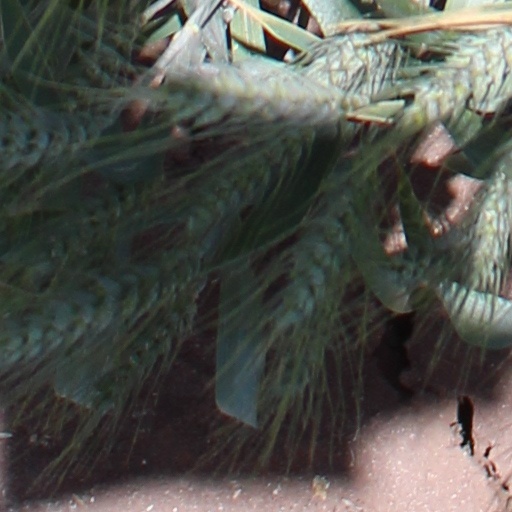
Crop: wheat